1958 Coppa Italia final

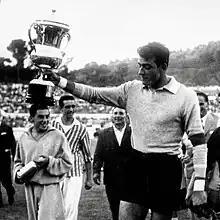
Lazio captain Lovati raises the trophy

The 1958 Coppa Italia Final was the final of the 1958 Coppa Italia, the tenth final overall of this competition, and the first one after a long 15 year break due to WW2. The match was played on 24 September 1958 between Lazio and Fiorentina. Lazio won 1–0; it was their first victory.